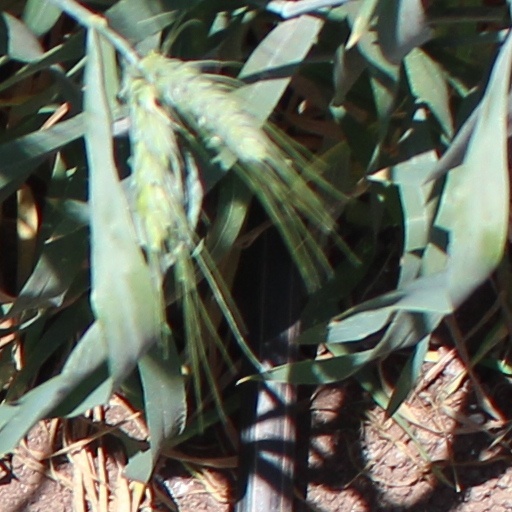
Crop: wheat